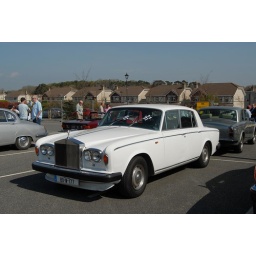
a white rolls royce at the car show in waterford,